Round Island (Mississippi)

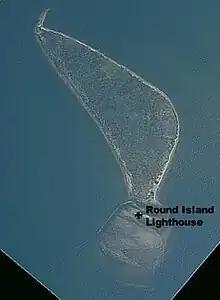
Satellite view of Round Island in 2005, three days after Hurricane Katrina, during which the Lighthouse was destroyed.

Round Island is a small, uninhabited island in the Mississippi Sound, south of Pascagoula, Mississippi, U.S.A. The island is a coastal preserve, situated in Jackson County and managed by the Mississippi Department of Marine Resources. The relatively isolated terrain—consisting of slash pine forest, interior marsh, and sandy beach—provides feeding, resting, and wintering habitat for migratory birds, including the brown pelican, white pelican, and cormorants. A number of rare or endangered species, including the "Ruellia noctiflora", are found there.